Caravaggio

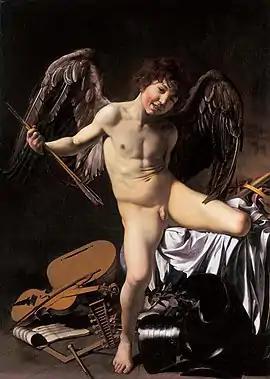
"Amor Vincit Omnia", 1601–1602, Gemäldegalerie, Berlin. Caravaggio shows Cupid prevailing over all human endeavors: war, music, science, government.

Other works included "Entombment", the "Madonna di Loreto" ("Madonna of the Pilgrims"), the "Grooms' Madonna", and "Death of the Virgin". The history of these last two paintings illustrates the reception given to some of Caravaggio's art and the times in which he lived. The "Grooms' Madonna", also known as "Madonna dei palafrenieri", painted for a small altar in Saint Peter's Basilica in Rome, remained there for just two days and was then removed. A cardinal's secretary wrote: "In this painting, there are but vulgarity, sacrilege, impiousness and disgust...One would say it is a work made by a painter that can paint well, but of a dark spirit, and who has been for a lot of time far from God, from His adoration, and from any good thought..."